Mladen Iveković

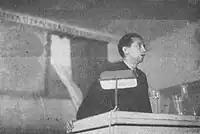
Iveković speaking at the third session of ZAVNOH in Topusko (May 1944)

After the World War II, he was elected a member of the Yugoslav constituent assembly and subsequently the member of the federal parliament for Zagreb until 1963. From 1946 to 1947, he was Yugoslav representative to the Allied Commission for World War II reparations in Bruxelles, Yugoslav ambassador to Italy in 1947–1952, and West Germany in 1952–1956 before serving as the Deputy Foreign Minister in 1956–1958. He was a member and the president of the administrative board of Tanjug Yugoslav news agency from 1958 until he retired in 1963. In 1959, he became a member of the Central Committee of the KPH. He taught at the Faculty of Political Science, University of Zagreb in 1965–1966. He died in Zagreb.